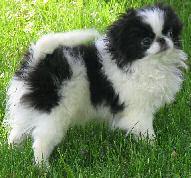
Japanese_spaniel